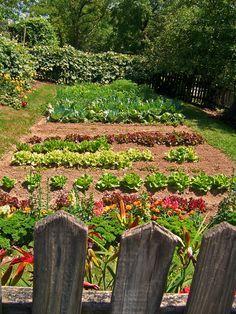
Bustani za maua na mbogamboga, zimestawi vizuri kwa wingi shambani kwa ajili ya biashara. Miti mingi imesimama imara na kushamiri rangi ya kijani kibichi, ikiashiria hali ya hewa safi na mandhari tulivu yanayochochea kilimo chenye tija.